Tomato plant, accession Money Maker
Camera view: bottom (45 deg); turntable rotation: 210 degrees
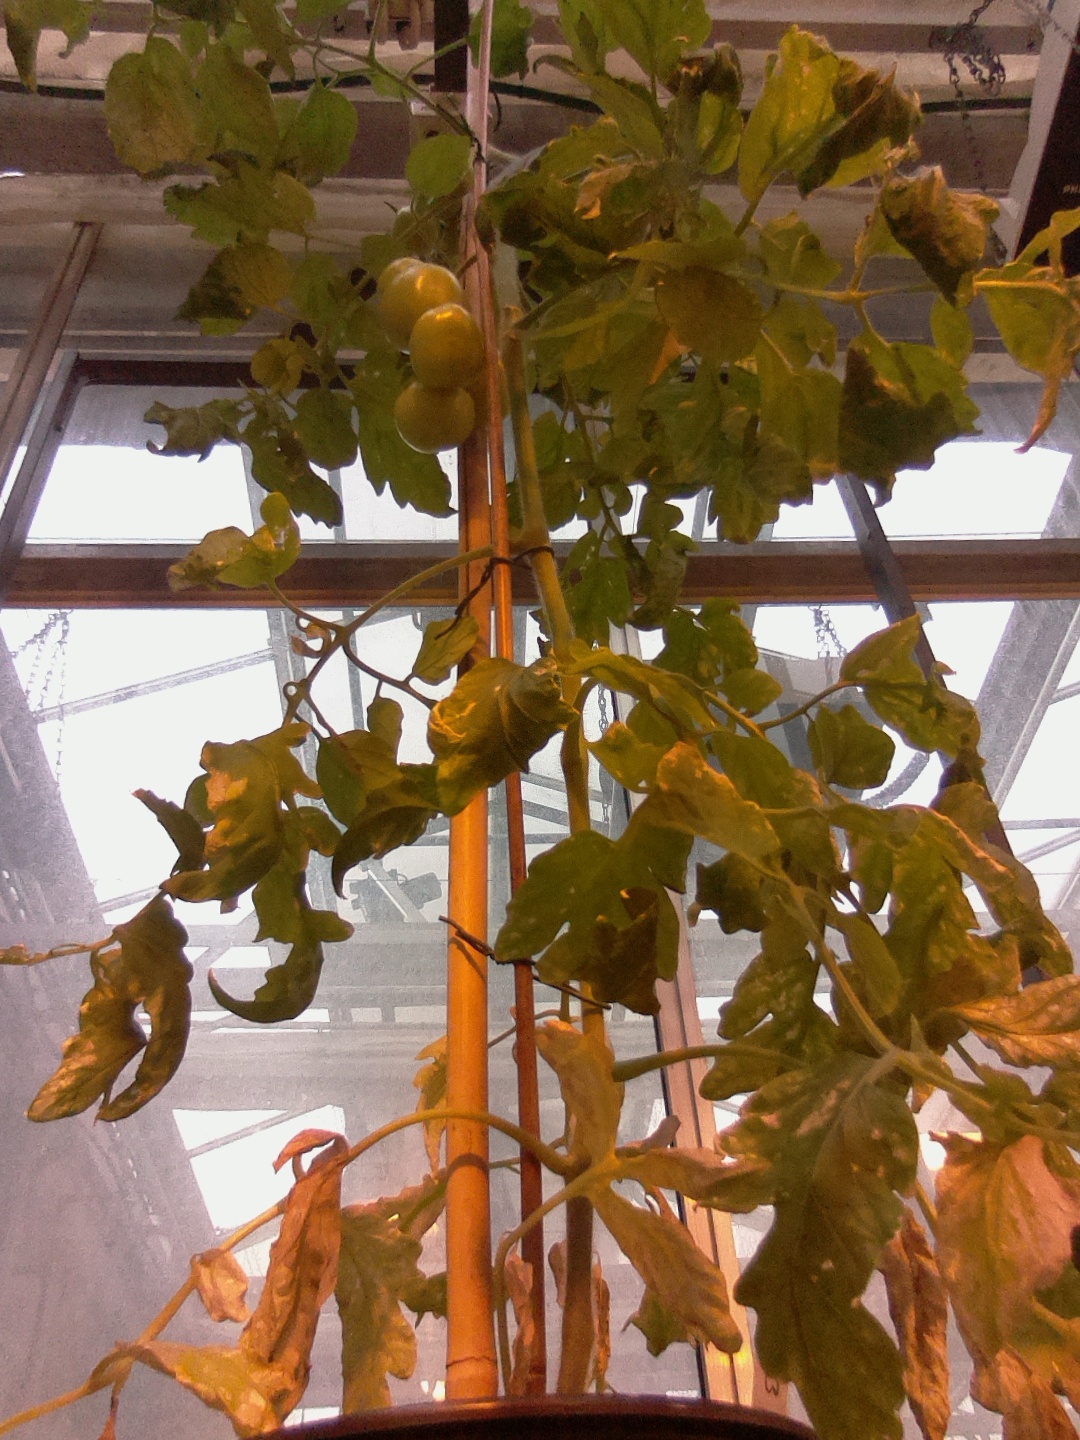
BBCH growth stage 77: 70%-80% of final fruit size